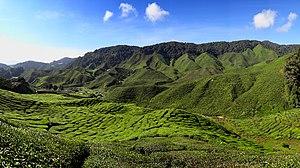
La chaîne Tenasserim ou collines Tenasserim, en birman တနင်္သာရီ တောင်တန်း [tənɪ̀ɴθàjì tàʊɴdáɴ], en malais Banjaran Tenasserim, en thaï ทิวเขาตะนาวศรี, Thiokhao Tanaosi [tʰiw kʰǎw ta.naːw sǐː], est une chaîne de montagnes et de collines de Thaïlande, de Birmanie et de Malaisie qui constitue l'épine dorsale de la péninsule Malaise. Elle débute en Thaïlande occidentale, se poursuit en Birmanie du Sud-Est, à travers l'isthme de Kra et toute la Malaisie péninsulaire ; ce relief constitue la frontière entre la Birmanie et la Thaïlande sur une grande partie de sa longueur.
La production du thé correspond à toutes les étapes, agricoles, artisanales et industrielles, de la naissance de la plante de théier à la vente d'un thé en vrac ou en sachet à destination du consommateur ou du préparateur du thé. Elle comporte l'entretien des plantations de thé, la cueillette des feuilles, le flétrissage, la dessiccation, l'oxydation, le roulage, le séchage, le triage, la cuisson et parfois une étape d'aromatisation à l'aide de fleurs ou d'huiles essentielles.